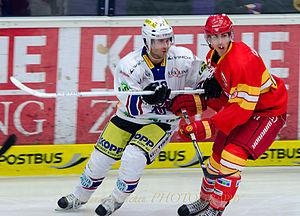
Christian Moser, né le 29 juin 1984 à Langnau im Emmental, est un joueur professionnel suisse de hockey sur glace. Il est le frère de l’attaquant Simon Moser.